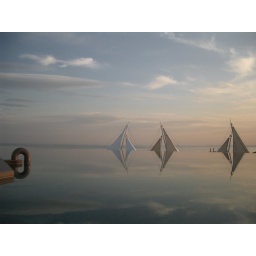
sky in the water